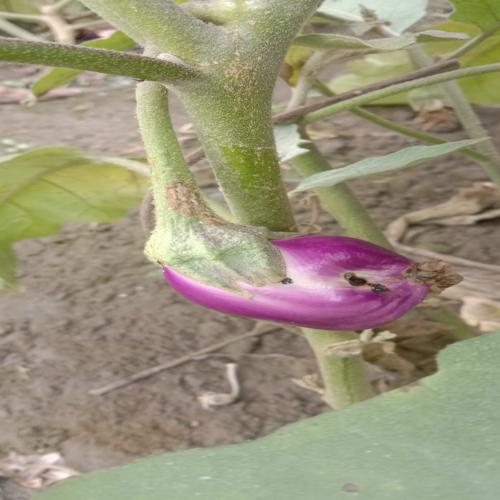
Label: Shoot and Fruit Borer